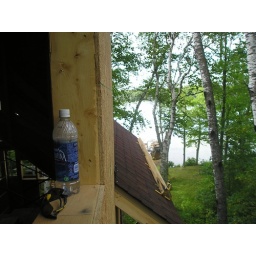
The roof is over the great room. Looking toward the lake from the loft dormer window.